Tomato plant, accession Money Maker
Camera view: tilt-top (135 deg); turntable rotation: 60 degrees
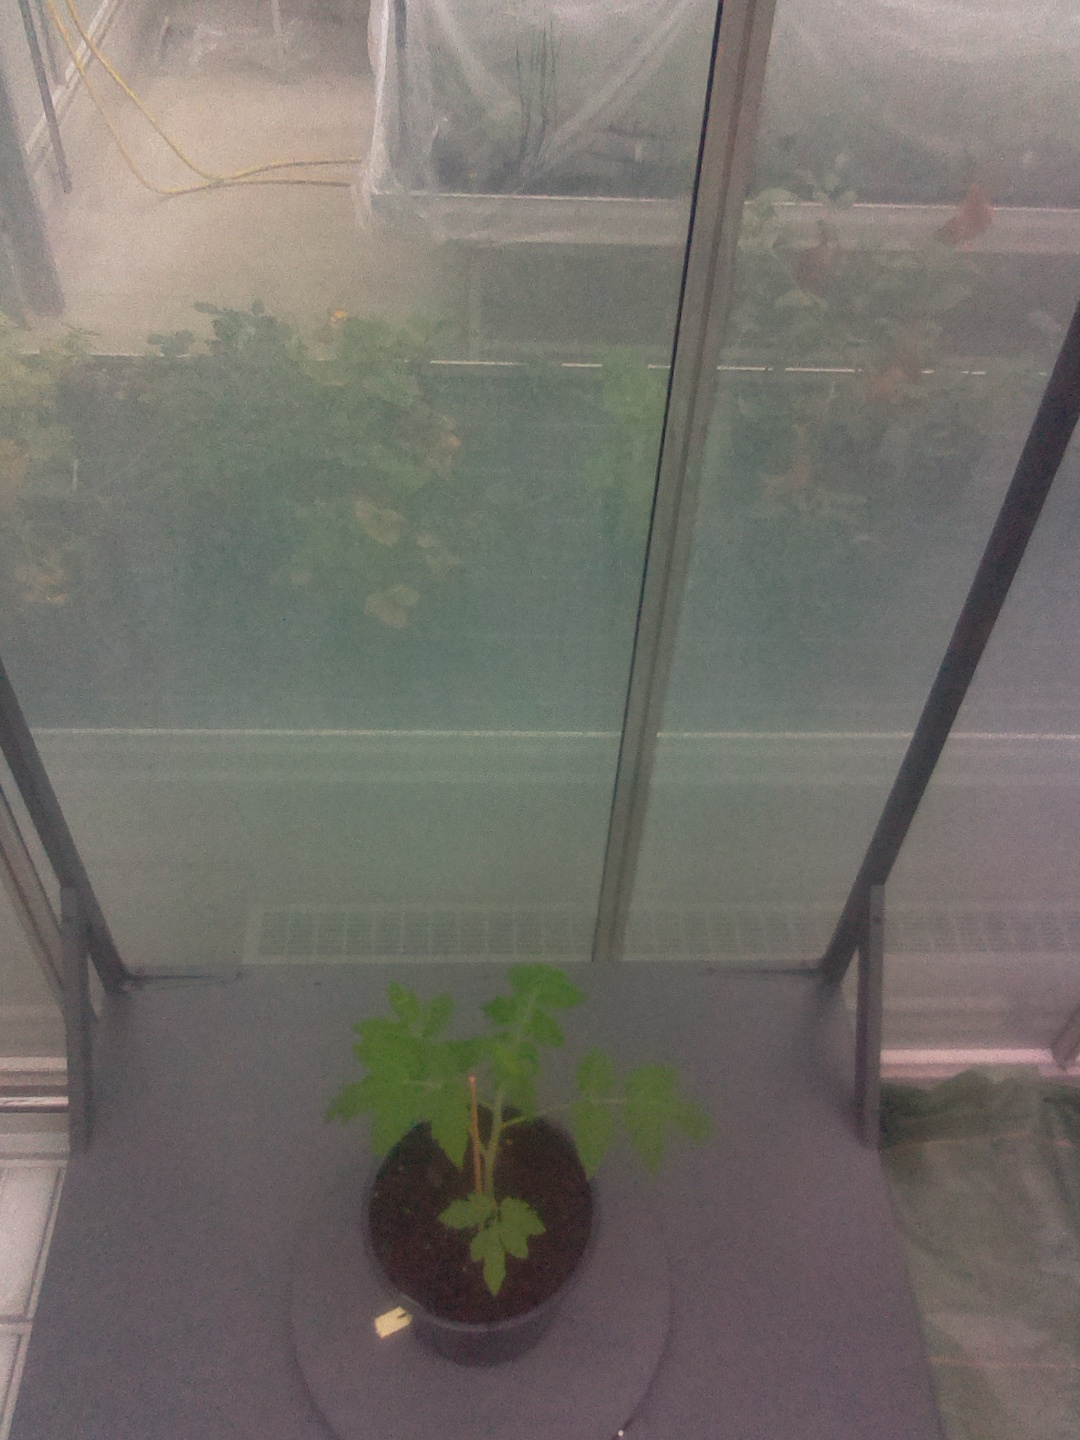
BBCH growth stage 13: 6 of true leaves visible